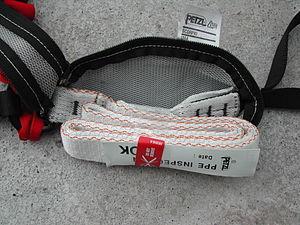
Dans la chute d'un corps retenu par une corde, le facteur chute ou facteur de chute est le rapport entre la hauteur de chute libre et la longueur au repos de corde dynamique disponible pour arrêter la chute. Le facteur de chute ne mesure donc pas le choc subi, mais il en est un des éléments contributifs avec la masse et la nature de la corde